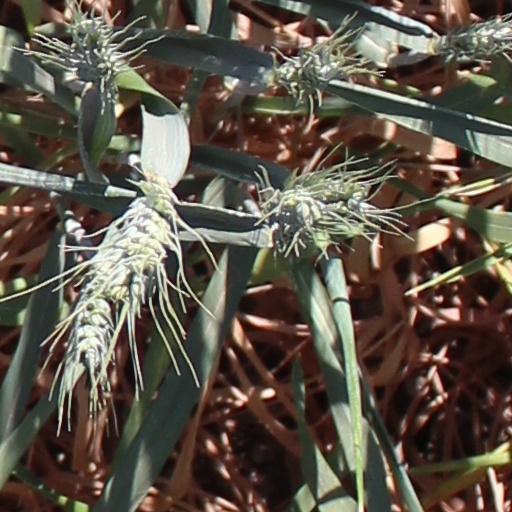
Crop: wheat